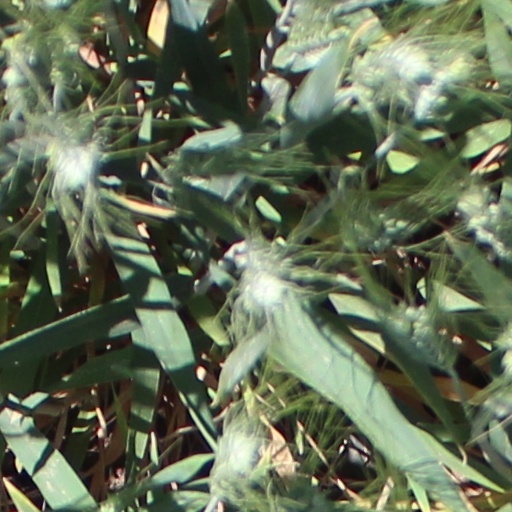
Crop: wheat